Dissident movement in the People's Republic of Poland

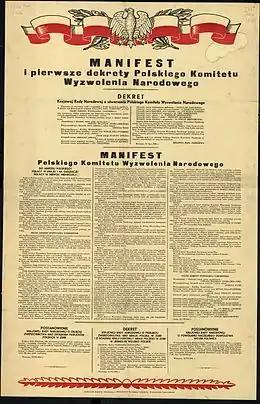
The PKWN Manifesto, officially issued on 22 July 1944.

One of the deciding points in post World War II history was the Yalta Conference where decisions regarding postwar Europe were taken and the continent became divided with the Iron Curtain. As a result, Poland remained under the Soviet Union's dominance. Formally was a separate country, in reality it couldn't make independent decisions without Moscow's approval. The power was held by the Polish United Workers' Party (Polska Zjednoczona Partia Robotnicza, PZPR). The party stayed in power not because of the social support but because of suppressing society and military support from Moscow. The ties with the Soviet Union were declared through the PKWN Manifesto where the legitimacy of the coming State National Council, a Soviet-backed administration was announced.